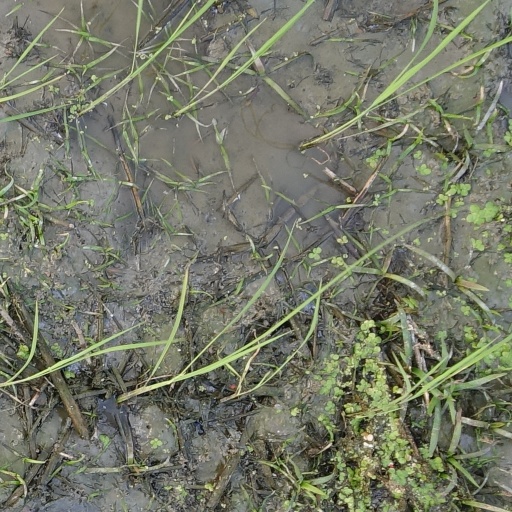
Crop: rice